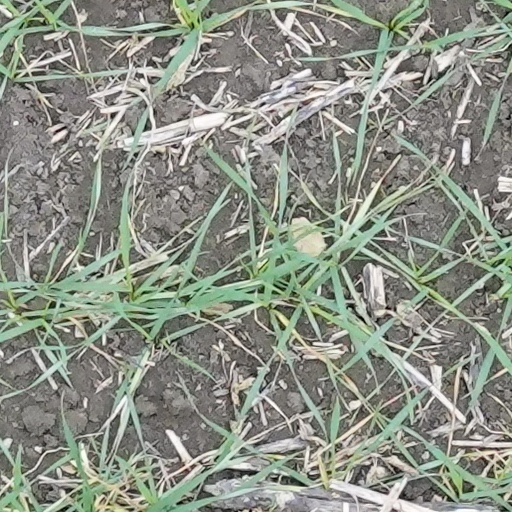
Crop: wheat